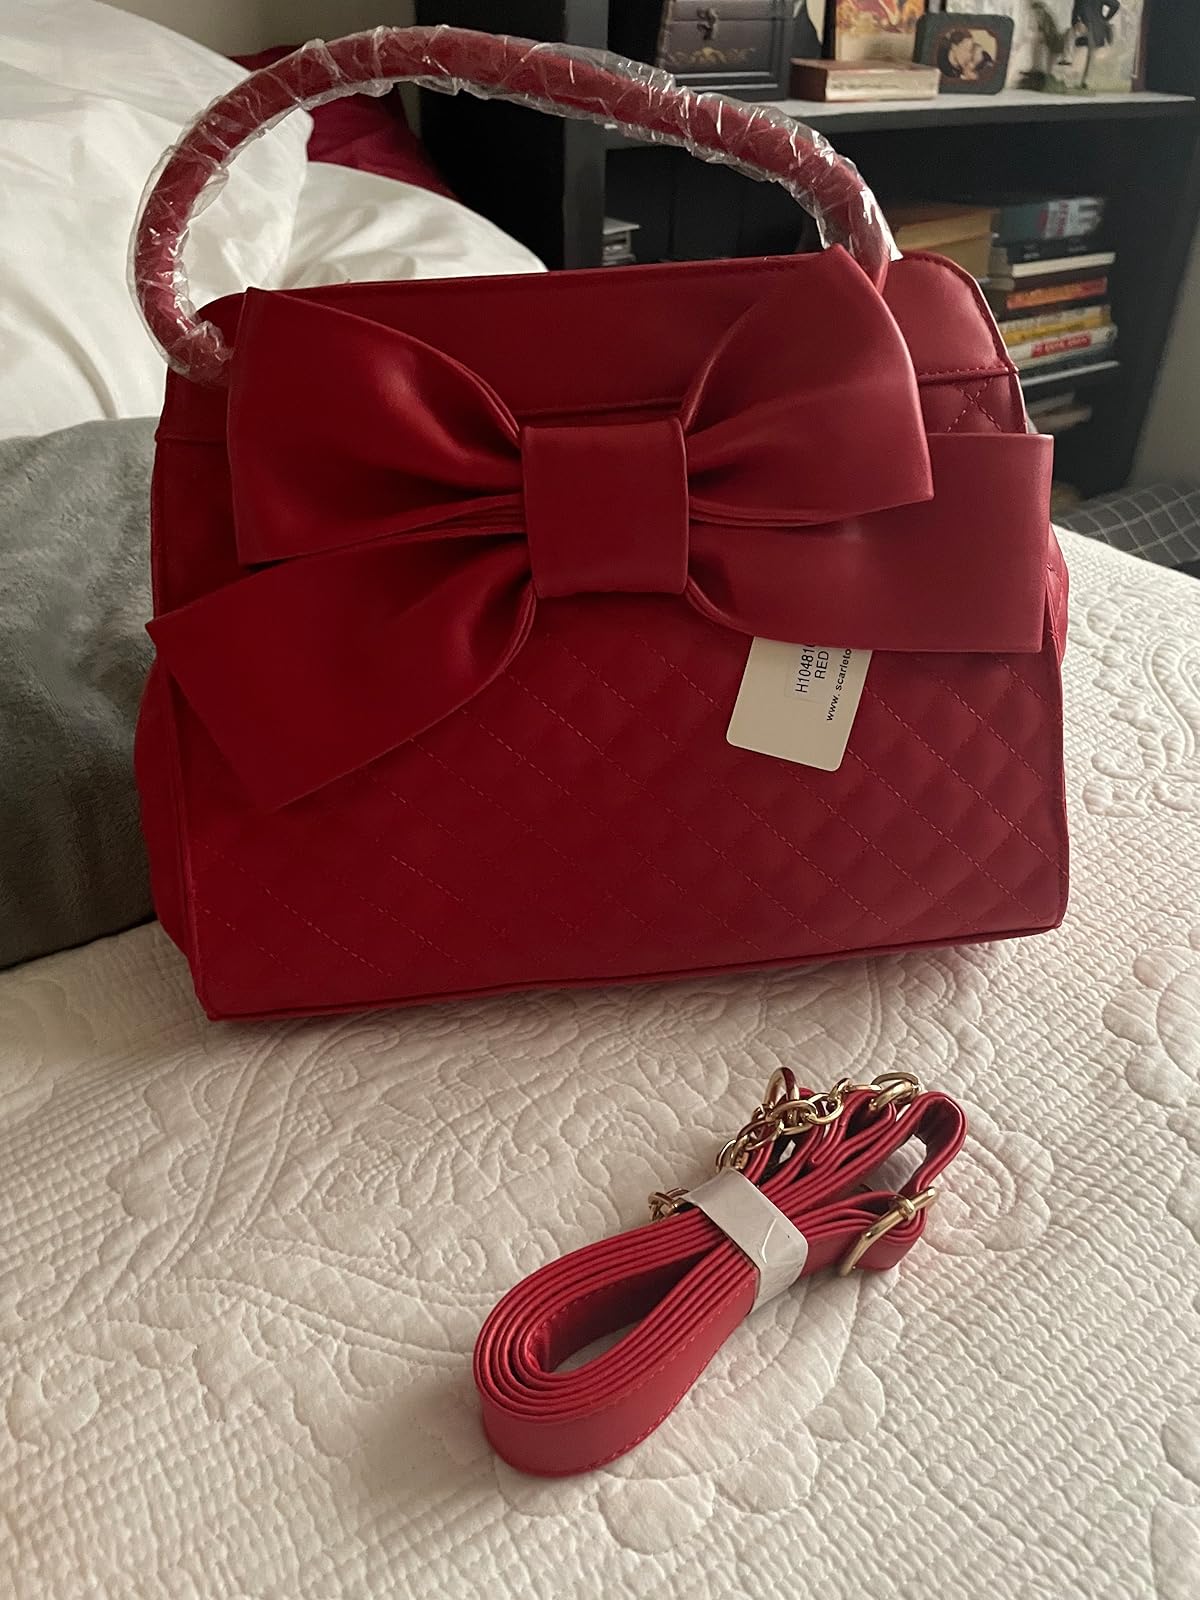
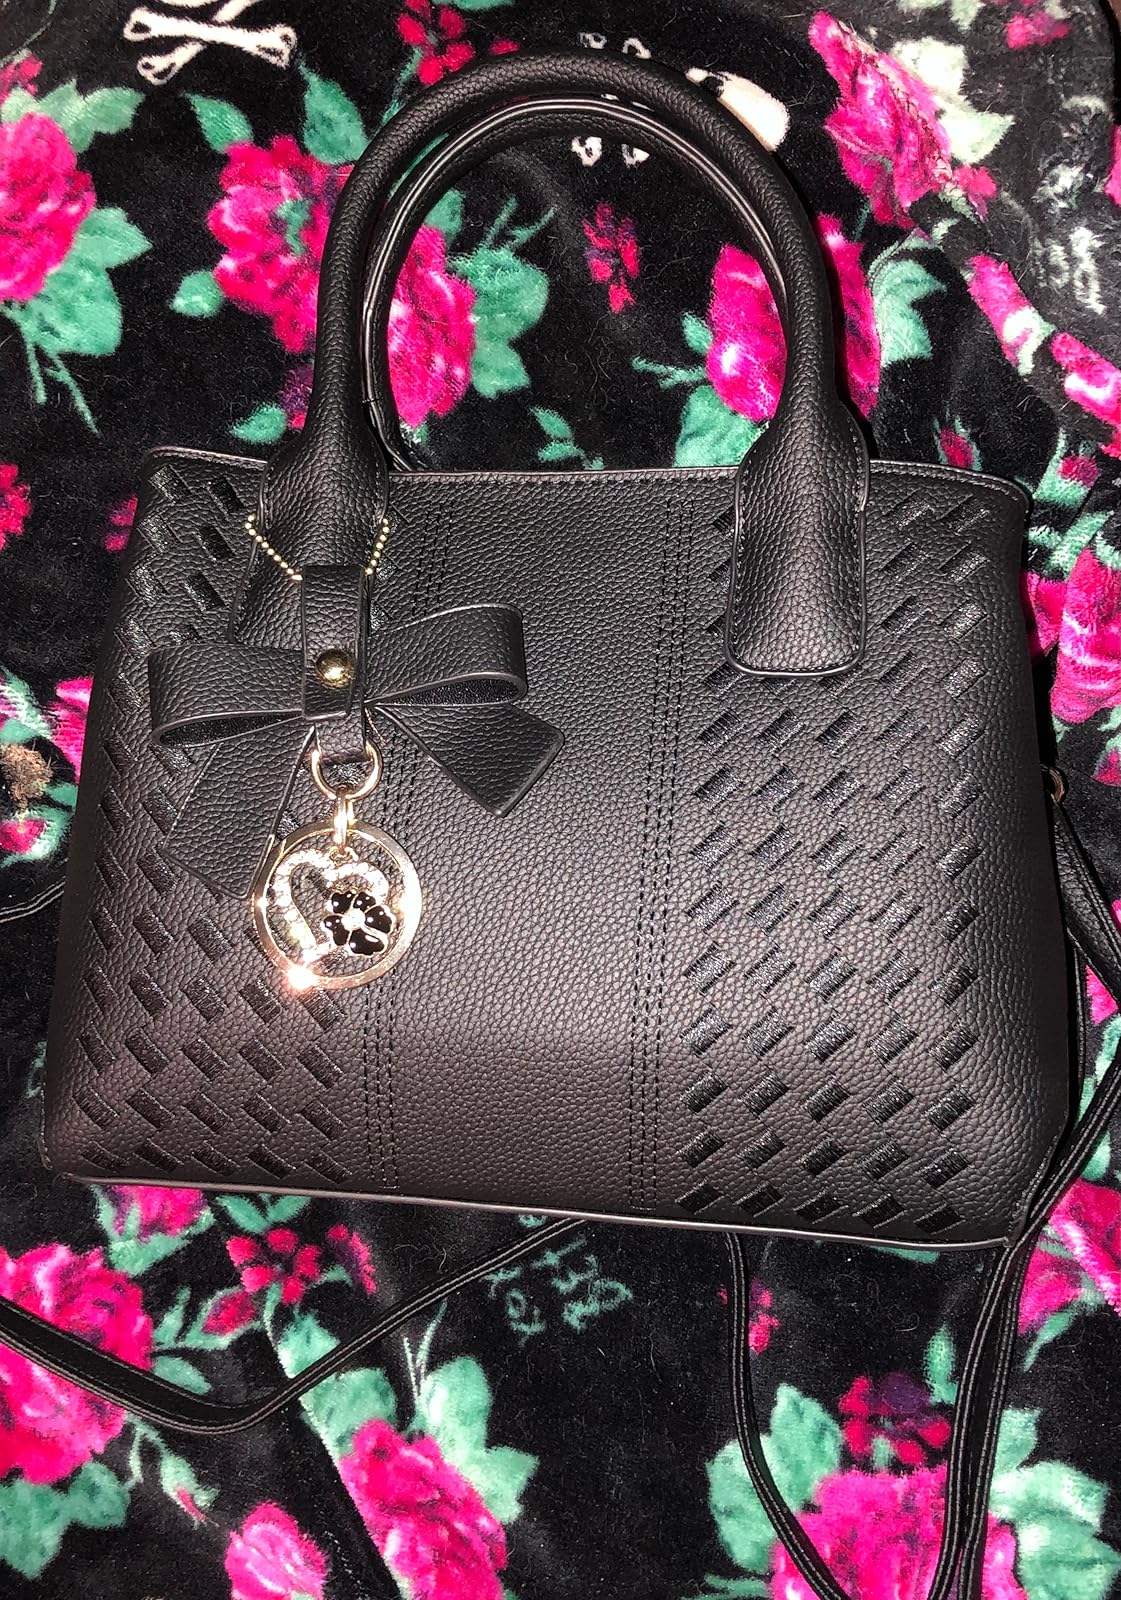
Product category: accessories_handbag
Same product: no